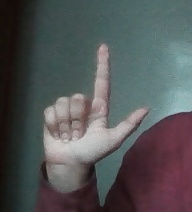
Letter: laam